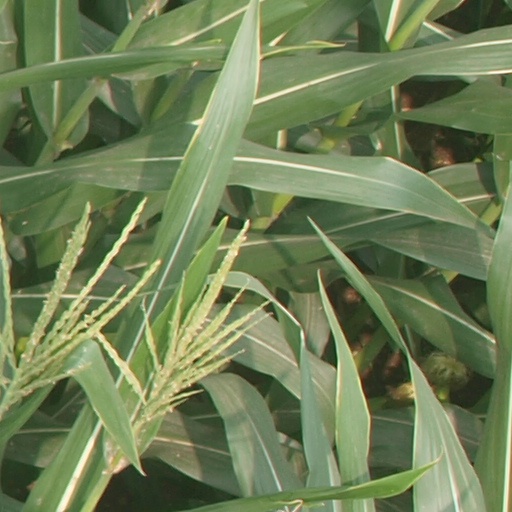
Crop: maize; corn